Madu Tiga

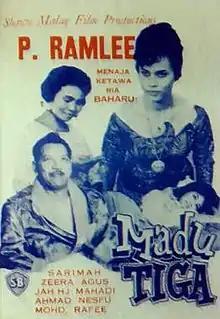
The one-sheet

Madu Tiga (English: Three Wives) is a 1964 Singaporean black-and-white Malay-language romantic comedy film directed by and starring P. Ramlee, Sarimah, Ahmad Nisfu and M. Rafiee.